HMAS Tobruk (L 50)

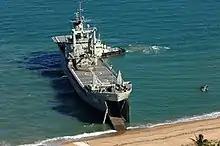
HMAS "Tobruk" beaching during an exercise in 2006

Two designs were considered for "Tobruk", with a modified Sir- or Round Table-class landing ship logistics, in use with the Royal Fleet Auxiliary at the time, selected for construction. "Tobruk" design was based on RFA "Sir Bedivere", the second of the class, which had been modified following the Royal Fleet Auxiliary's experience with operating the class' lead ship, RFA "Sir Lancelot". The ship was designed as a multi-purpose, roll-on/roll-off heavy lift and transport vessel. The Australian modifications to the design were kept to a minimum to simplify construction; the most significant changes were to improve the ship's ability to operate both large and multiple helicopters, fitting an operations room, and adding a derrick with a lift of 70 tonnes. Most of the other changes related to bringing accommodation conditions into line with Australian requirements. Like the other ships of the Round Table class, "Tobruk" was built to commercial rather than military standards, and was unable to sustain as much damage as warships.